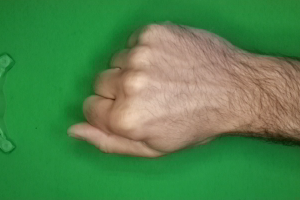
Label: rock